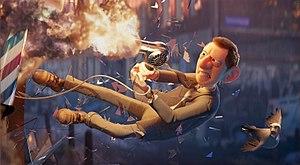
Blender est un logiciel libre de modélisation, d’animation par ordinateur et de rendu en 3D, créé en 1995. Il est actuellement développé par la Fondation Blender.